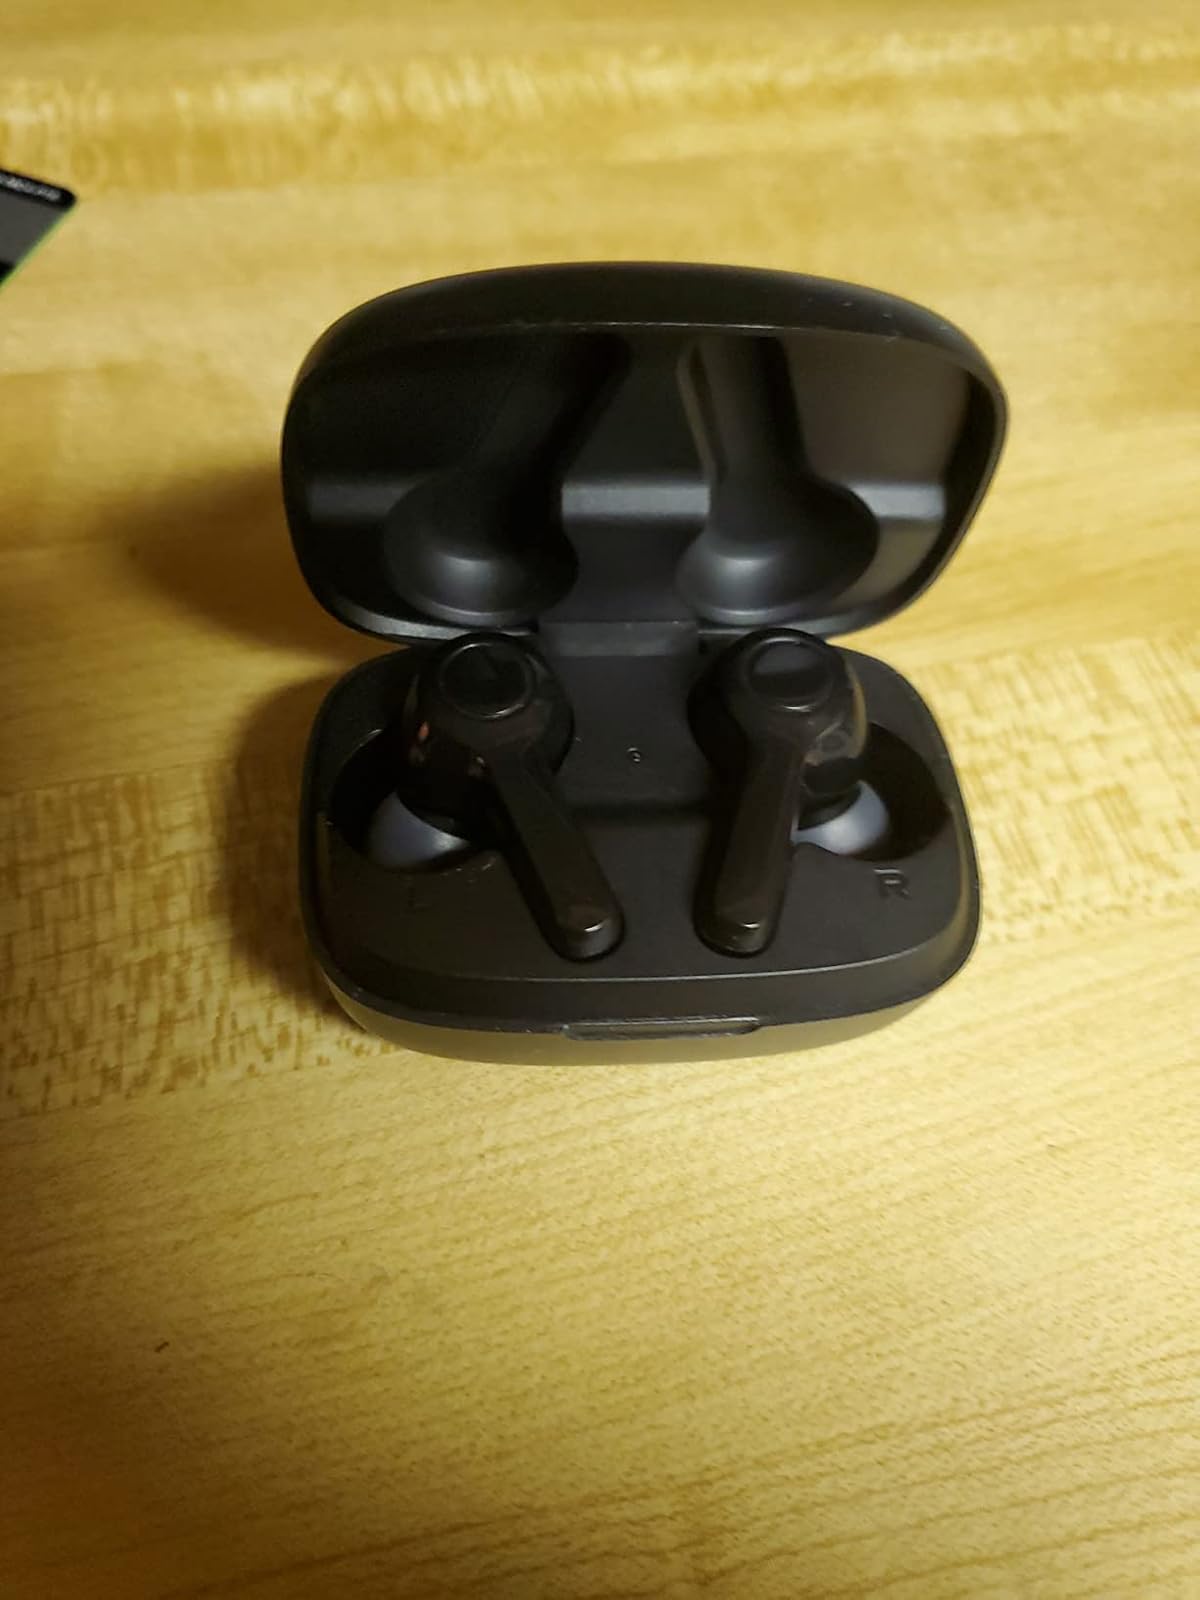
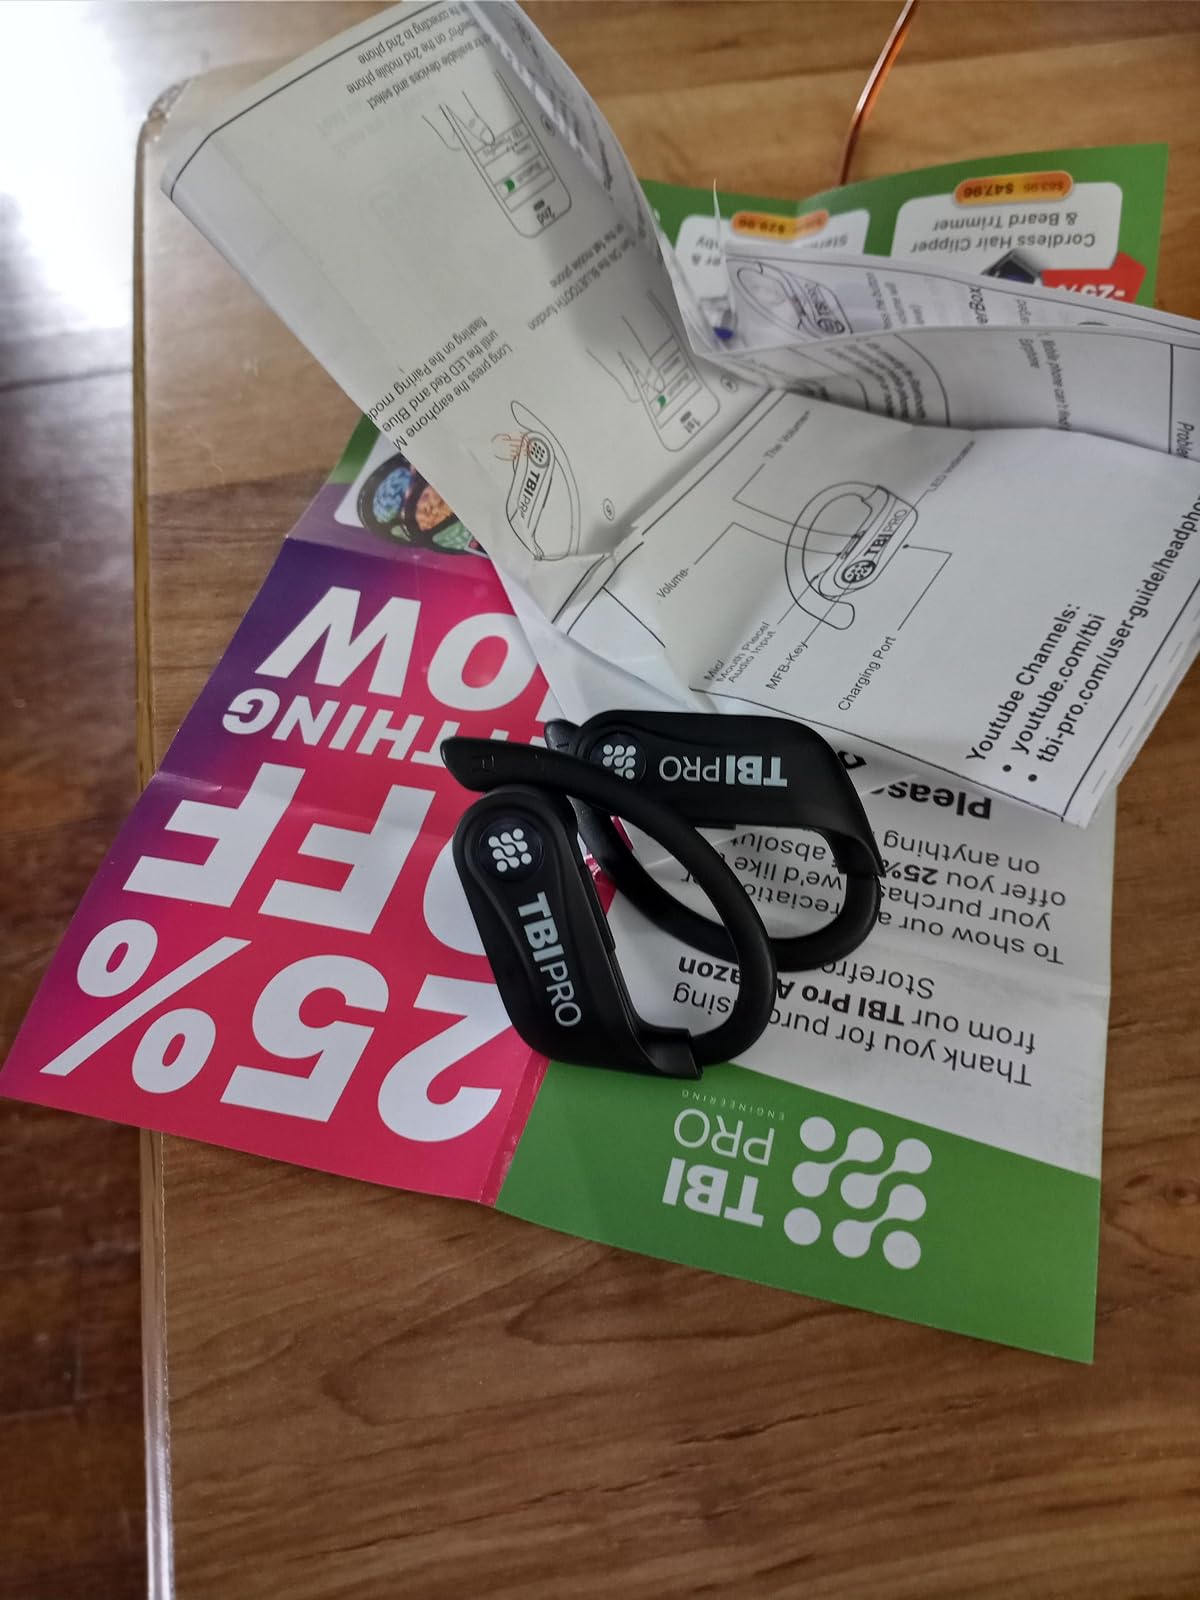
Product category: earbuds
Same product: no